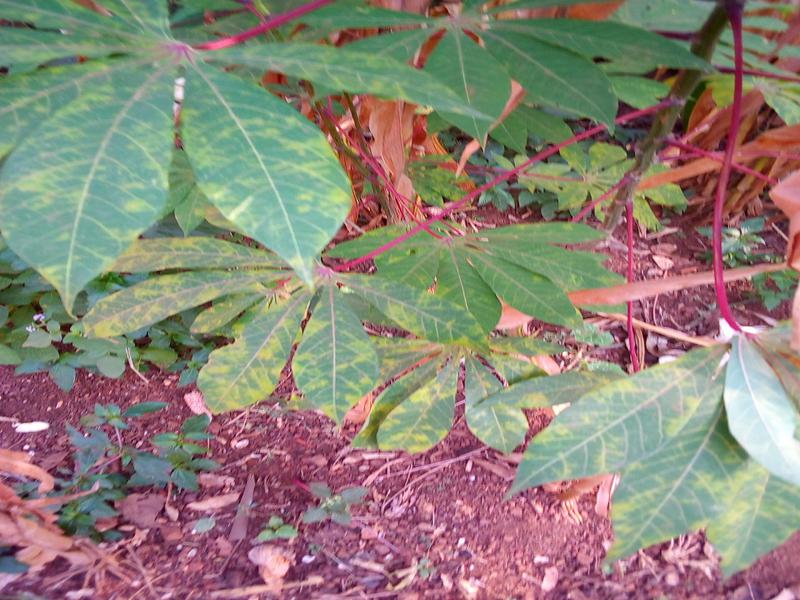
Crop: cassava
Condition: brown_streak_disease